Mysterious Walker

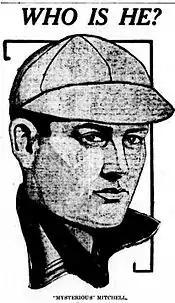
A sketch of Walker from "The Spokane Press" in 1910

After graduating from Chicago in 1907, Walker was hired as the athletic director and coach of four sports at Utah Agricultural College, now known as Utah State University. His 1907 Utah Aggies football team finished the season with a 6–1 record and outscored opponents 184 to